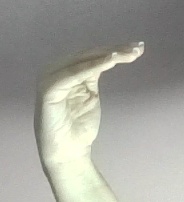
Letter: haa